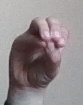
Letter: ha